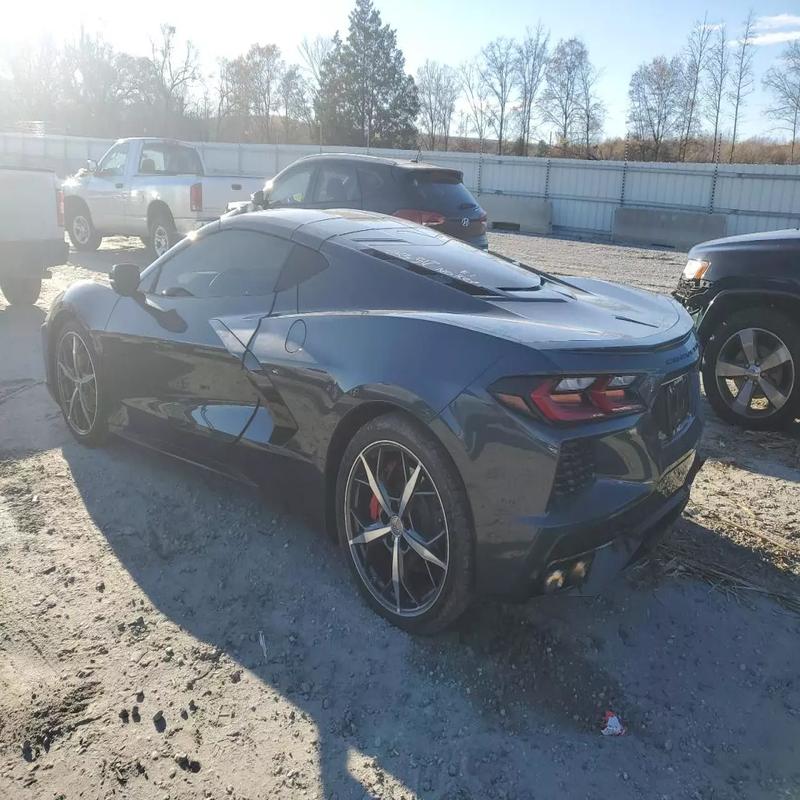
Aucun dommage détecté.
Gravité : aucun